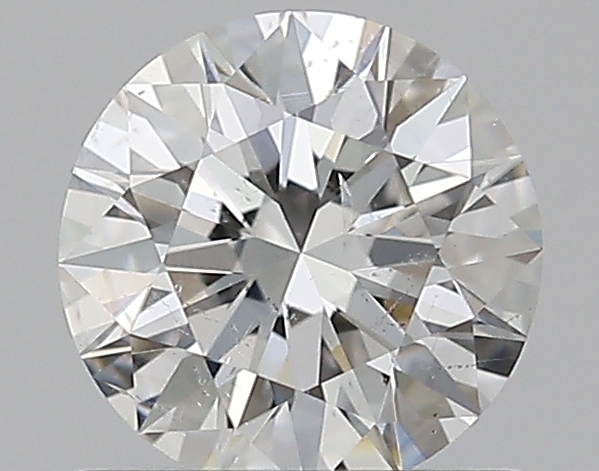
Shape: round
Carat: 0.7
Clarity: SI2
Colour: G
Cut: EX
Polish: EX
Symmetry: EX
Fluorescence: N
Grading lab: GIA
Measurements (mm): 5.74 x 5.77 x 3.53